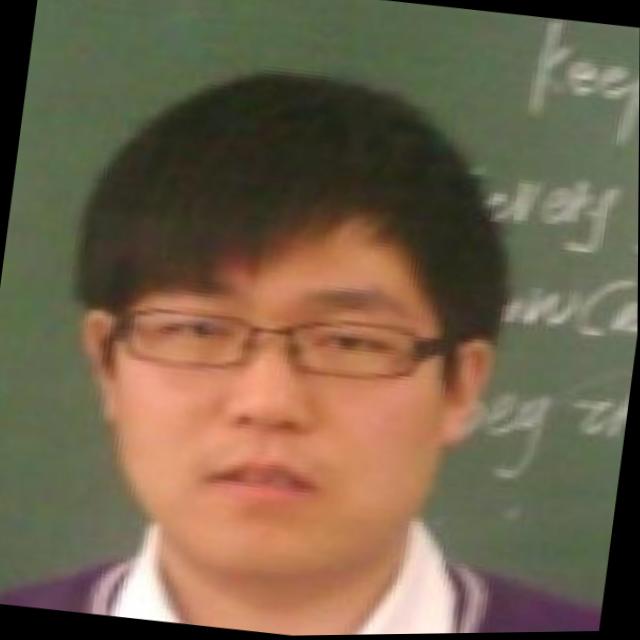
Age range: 21-44